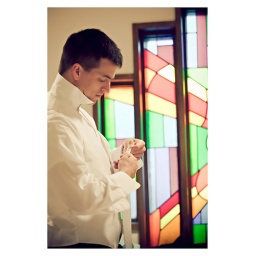
groom getting dressed in front of stained glass window